Adrian College

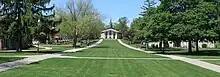
Herrick Chapel

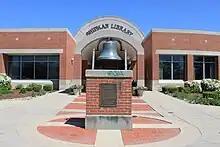
Shipman Library

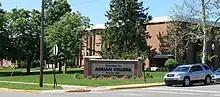
Valade Hall

Adrian College offers over 90 majors and pre-professional programs. It also offers six graduate programs using a unique 4+1 structure for current students. Graduate programs exist in: Accounting, Athletic Training, Criminal Justice, Industrial Chemistry, Teacher Education, and Sports Administration and Leadership. Its most popular majors, as of 2021 graduates, were: